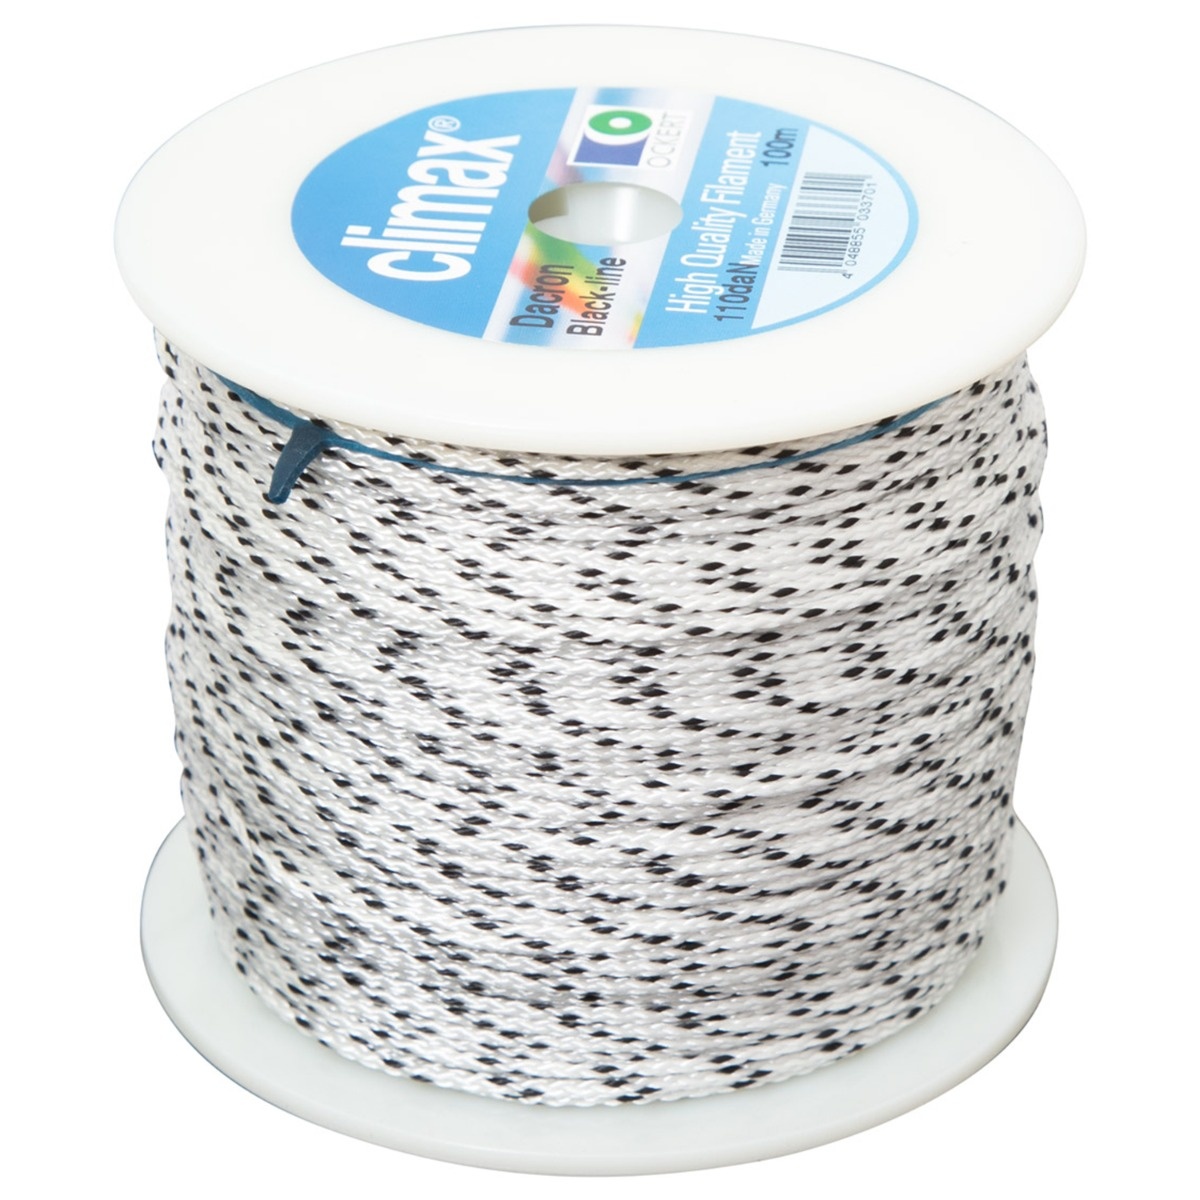
Drachenschnur Climax Black-Line 110 kg 100m Einleiner Schnur Drachenleine
Climax Drachenschnur Black-Line 110 kg 100m Rolle Eine speziell für den Einleiner Bereich entwickelte Schnur aus Dacron/Polyester. Diese Schnur ist fein und rund geflochten. Die Leine hat eine drallfreie Flechtung und ist dadurch angenehm zu handhaben. Durch die gute Spleißbarkeit lassen sich schlanke gespleißte Schlaufen anbringen oder Leinen gut untereinander verbinden. Die Dehnung ist ideal auf das Fliegen von Einleinern abgestimmt und puffert Böen sehr gut weg. Drachenschnur für Einleiner. Die 110 Kg Leine eignet sich ideal um auch mittlere Zugdrachen damit auszustatten. Details: - drallfreie Flechtung - fein und rund geflochten - ideale Dehnung - Dacron Schnurr - 110 daN - 100 Meter Rolle - Farbe: weiß mit schwarzem Kennfaden Neuware, original verpackt. Warnhinweise: Nicht für Kinder unter 36 Monaten geeignet. Strangulationsgefahr durch ein langes Seil.
Brand: Climax
Category: Sporting Goods > Outdoor Recreation > Kite Buggying > Kite Buggies